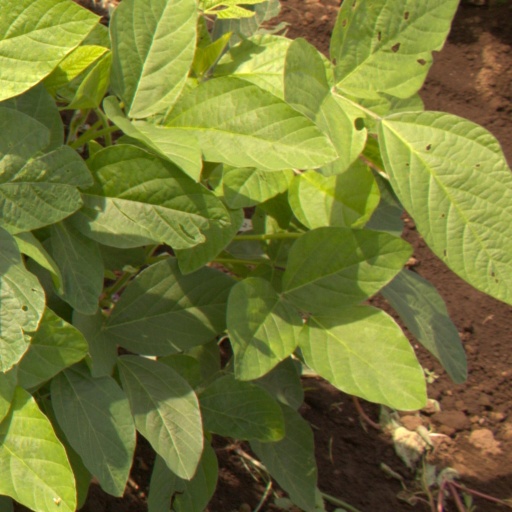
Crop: soybean